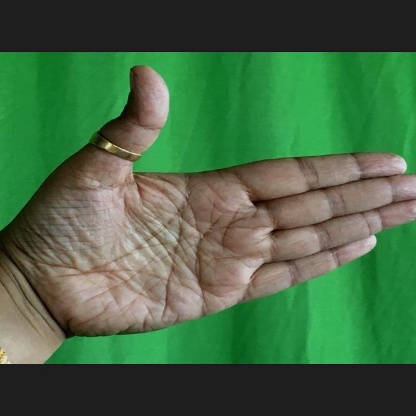
Mudra: Ardhachandran